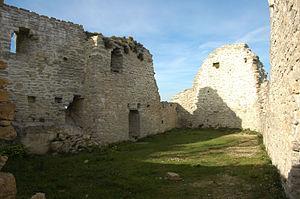
Vescles est une commune française située dans le département du Jura en région Bourgogne-Franche-Comté. Les habitants se nomment les Vesclois et Vescloises.
Pour l'ensemble des points mentionnés sur cette page : voir sur OpenStreetMap, Google Maps, Bing Cartes ou télécharger au format KML.
Le pic d'Oliferne est une montagne de 807 mètres d'altitude située en France dans le département du Jura. Il est sur la commune de Vescles, dans le canton d'Arinthod.